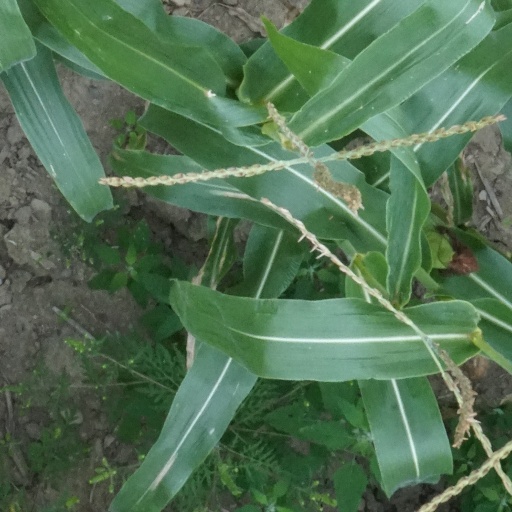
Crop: maize; corn